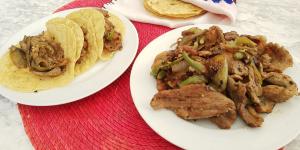
bisteces al albanil